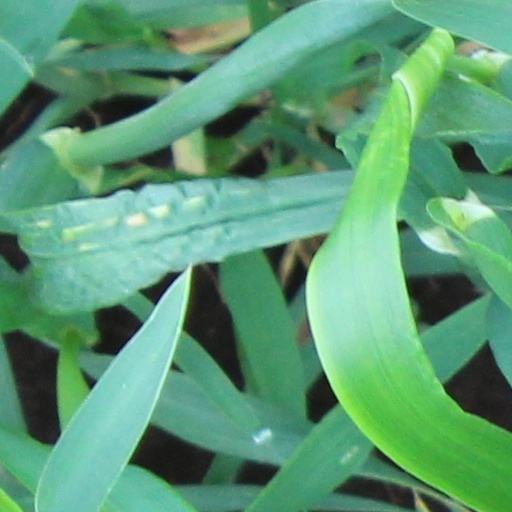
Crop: wheat